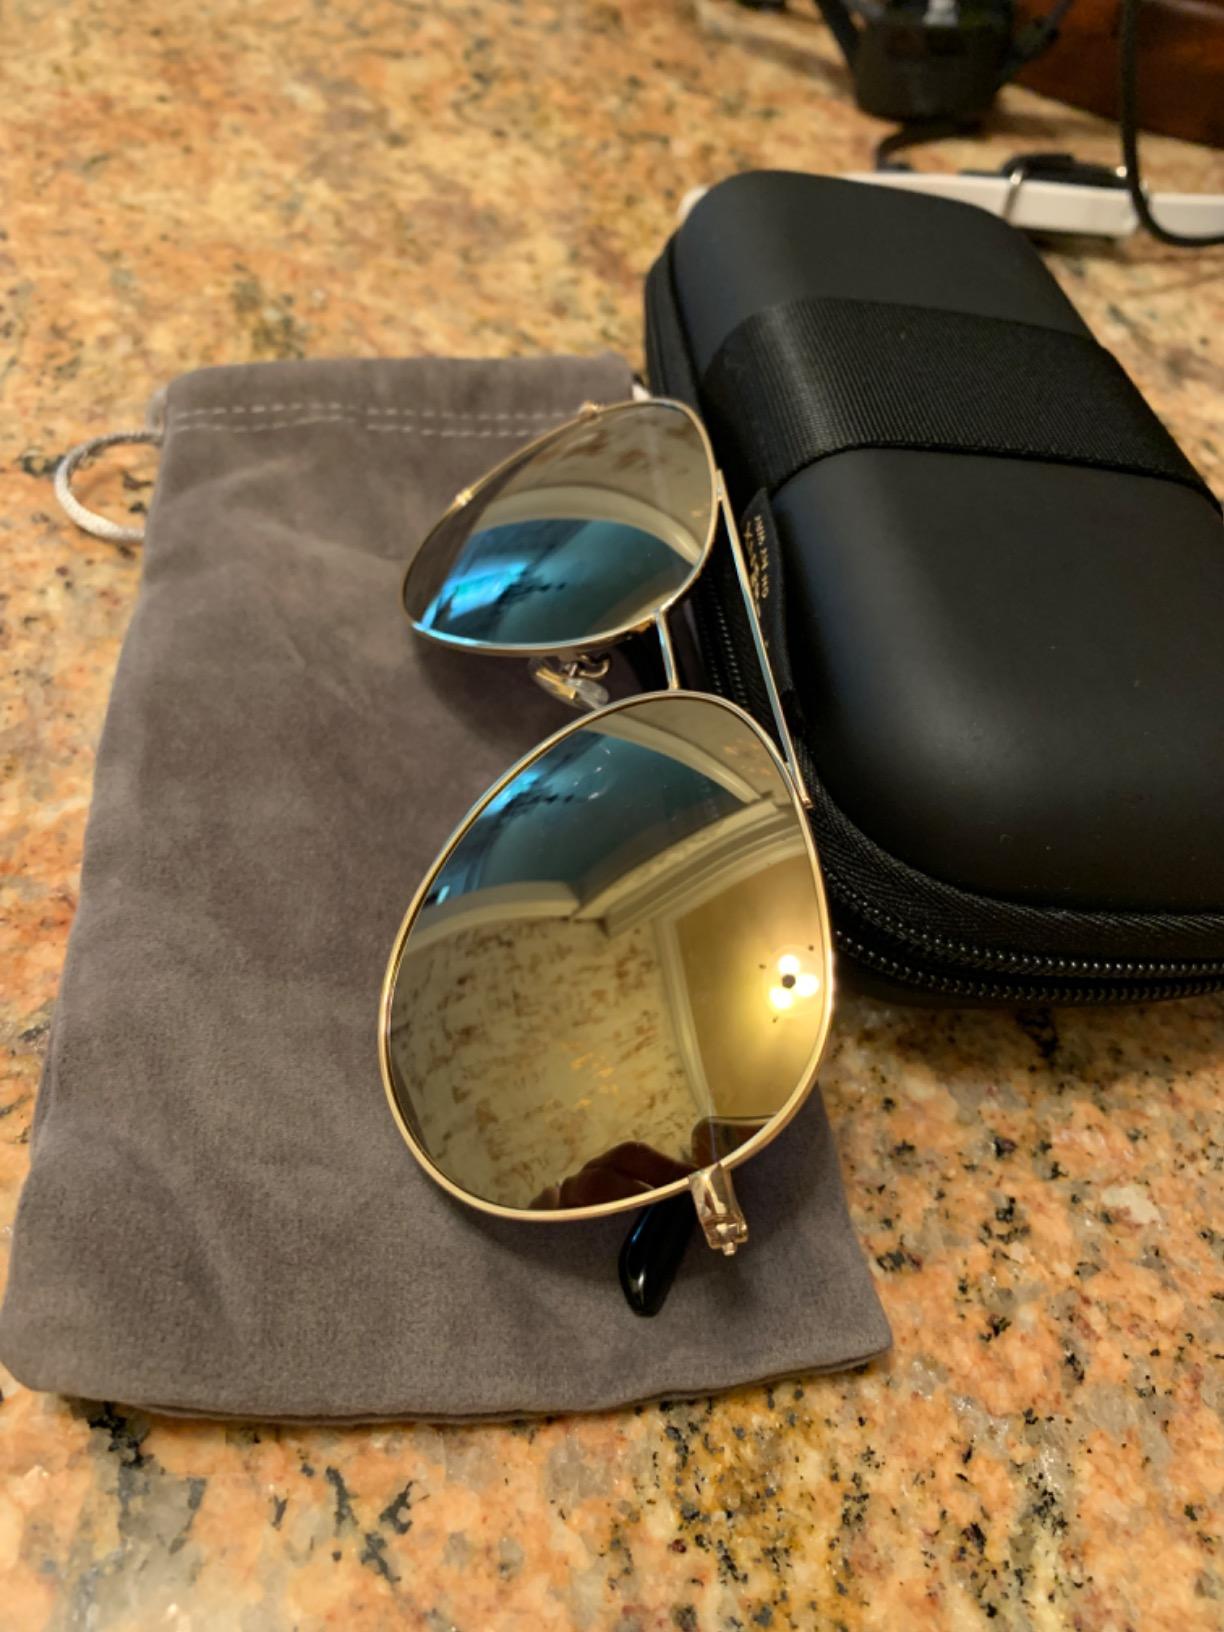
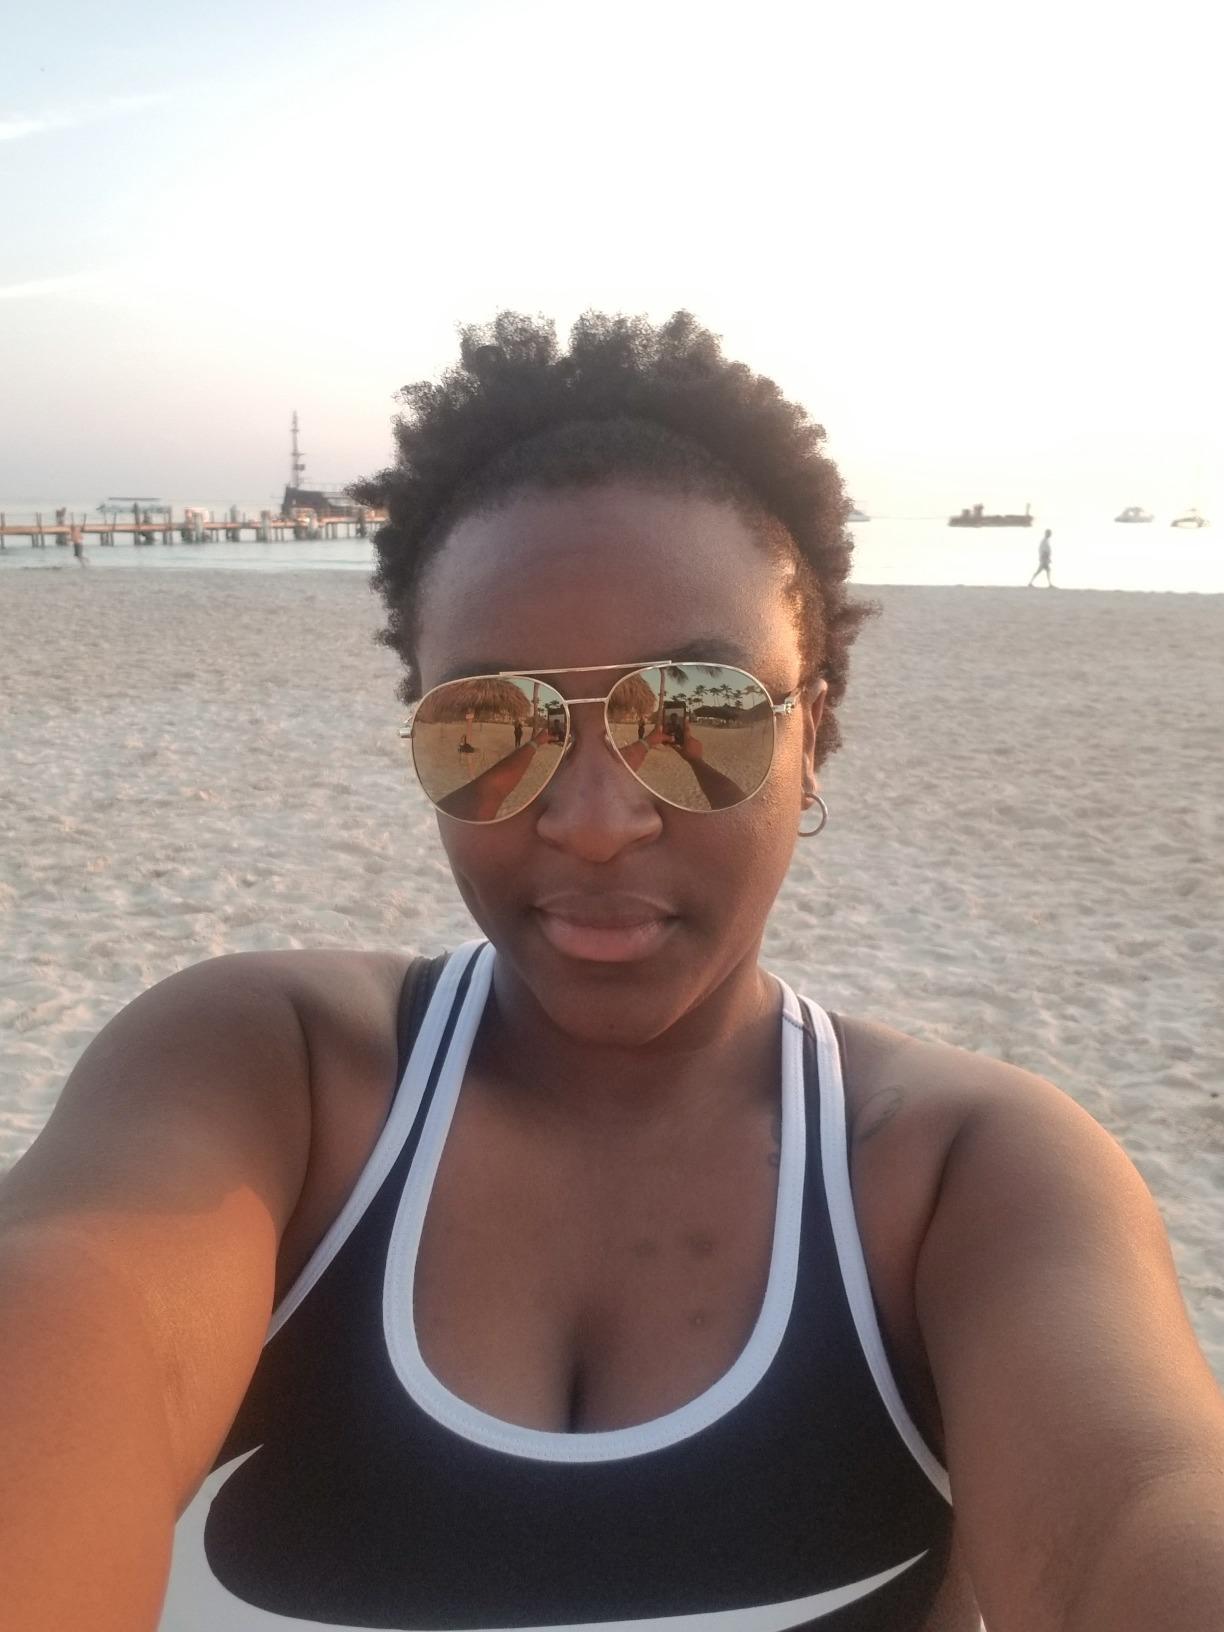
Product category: accessories_sunglasses
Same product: yes